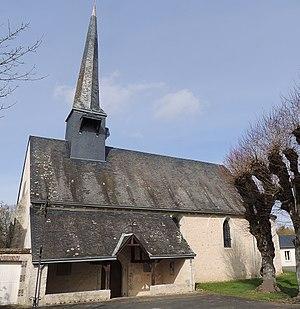
Vue latérale de l'église de Varize avec son porche et son clocher
Cet article recense les monuments historiques français classés en 1953.
L'église Saint-Pierre-Saint-Paul est une église catholique située à Varize, en France.
Varize est une commune française située dans le département d'Eure-et-Loir en région Centre-Val de Loire.